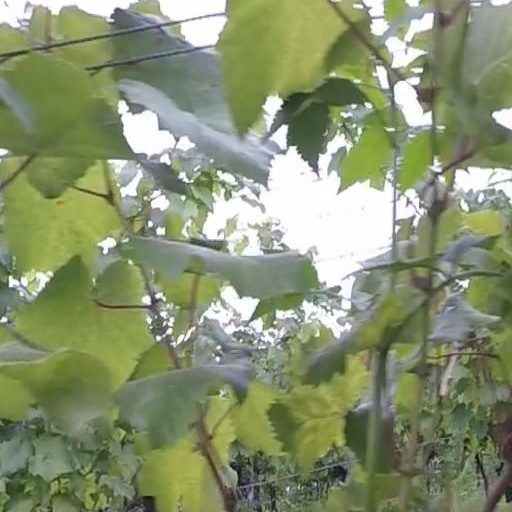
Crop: grape